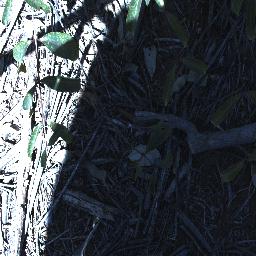
Label: rubber_vine